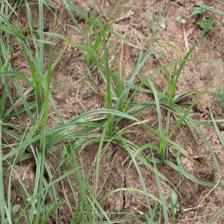
Label: Grass